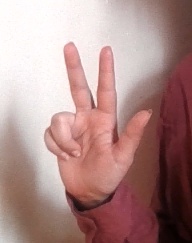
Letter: al